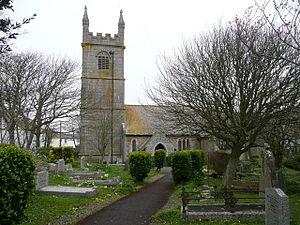
L'église Saint-Gothian de Gwithian est une église paroissiale anglicane située à Gwithian, dans le comté anglais de Cornouailles. Elle est classée monument de Grade II*.